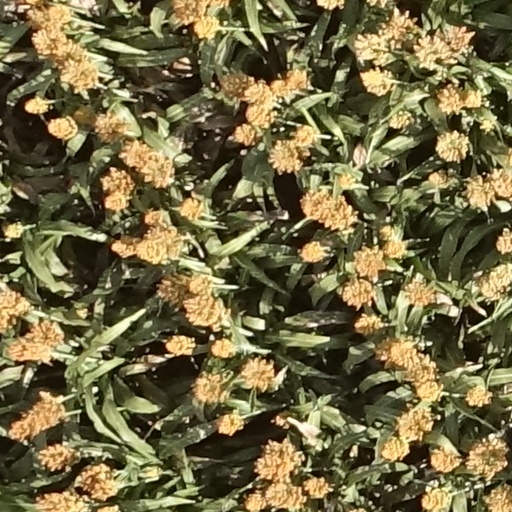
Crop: sorghum